Greater Western Sydney

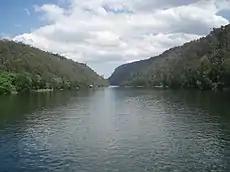
Most of Sydney's water storages are on tributaries of the Nepean River.

The main plant communities in the Greater Western Sydney region are sclerophyll grassy woodlands (i.e. savannas), dry sclerophyll forests and small pockets of wet sclerophyll forests to the northeast as one approaches the Hornsby Plateau. The grassy woodlands contain eucalyptus trees which are usually in open woodlands that have sclerophyllous shrubs and sparse grass in the understory, reminiscent of Mediterranean forests. It has been calculated that around 98,000 hectares of native vegetation remains in the Sydney metropolitan area, about half of what is likely to have been existing at the time of European arrival.